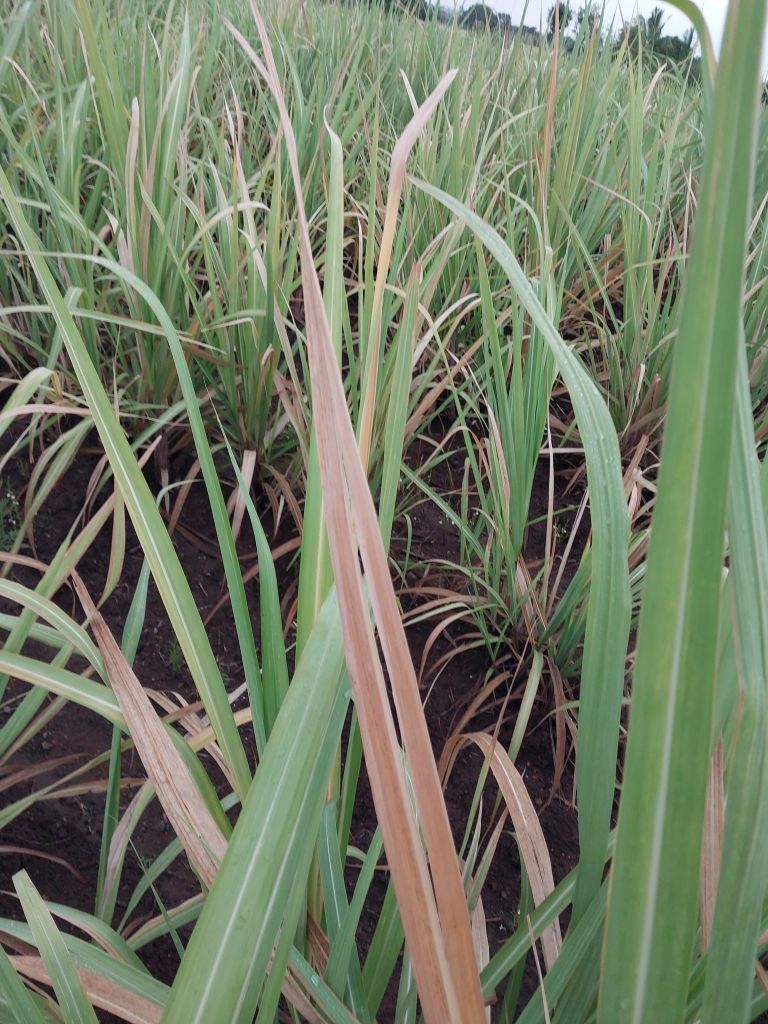
Label: Banded Chlorosis